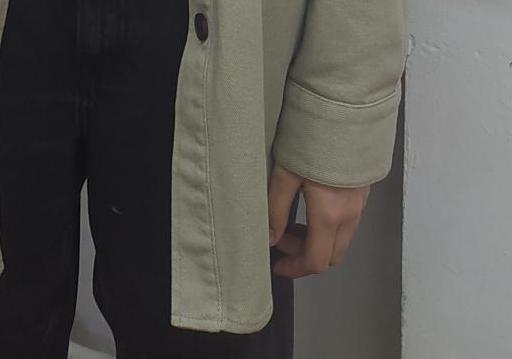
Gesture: no_gesture